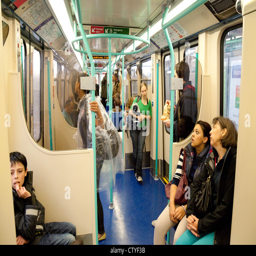
passengers inside a carriage of a train